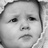
Emotion: neutral